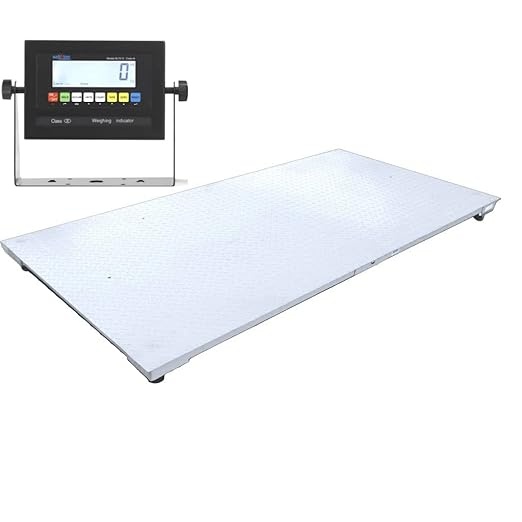
SellEton SL-7x10-2.5K Heavy-Duty, Industrial Floor Scale, Metal Indicator with Platform Scale (84" x 120", 2500 lbs x 0.5 lb)
About This ✔ 𝐇𝐄𝐀𝐕𝐘-𝐃𝐔𝐓𝐘 𝐅𝐋𝐎𝐎𝐑 𝐒𝐂𝐀𝐋𝐄: Our SellEton professional-grade Non-NTEP floor scale is ideally suited for the heavy-duty industrial or shipping use. These highly recommend scale is capable of handling up to 2,500-pound loads within 0.5 lb accuracy. ✔ 𝐀𝐂𝐂𝐔𝐑𝐀𝐓𝐄 & 𝐃𝐔𝐑𝐀𝐁𝐋𝐄: Our durable and practical Non-NTEP SellEton floor scale helps you accurately weigh any package or pallet; four high-quality alloy load cells that ensure the unit are accurate within the full range of its capacity. ✔ 𝐄𝐀𝐒𝐘 𝐓𝐎 𝐔𝐒𝐄: A high quality weight indicator with an easy to read LCD screen is included. There’s a threaded eyebolt hole design for lifting. Package configured and calibrated with 5000/10000 divisions. ✔ 𝐅𝐔𝐍𝐂𝐓𝐈𝐎𝐍𝐀𝐋: Four alloy steel shear beam load cells make the scale durable, protected against dust, splash water, or immersion. The heavy-duty industrial design presents the highest quality of materials, durable and functional. ✔ 𝐂𝐔𝐒𝐓𝐎𝐌𝐄𝐑𝐒 𝐒𝐀𝐓𝐈𝐒𝐅𝐀𝐂𝐓𝐈𝐎𝐍: We are willing for the satisfaction of our customers because customer satisfaction is our first priority. If you have any kind of problem regarding our product we will fully co-operate in solving your problem. You should never feel any hesitation in contacting us. Overview Brand : SELLETON.COM ACCURATE SCALES WITH BETTER PRICING Weight Limit : 2500 Pounds Material : Carbon Steel Readout Accuracy : 0.5 Pounds Manufacturer : SELLETON.COM
Brand: SELLETONSCALES
Category: Hardware > Tools > Measuring Tools & Sensors > Measuring Scales > Digital Scales